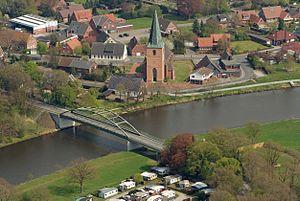
Walchum est une commune allemande de l'arrondissement du Pays de l'Ems, Land de Basse-Saxe.